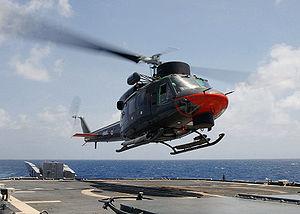
L'Agusta-Bell AB.212 est un hélicoptère polyvalent construit en Italie par Agusta à partir d'une licence de construction de l'hélicoptère américain Bell 212. À la différence de ce dernier il a été optimisé pour la lutte antinavire et/ou anti-sous-marine grâce à l'adjonction d'une avionique et d'un armement adaptés. Dans ce cas il est désigné AB.212ASW.